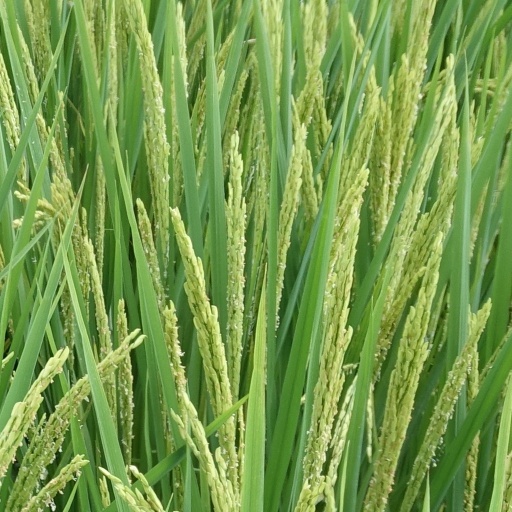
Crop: rice